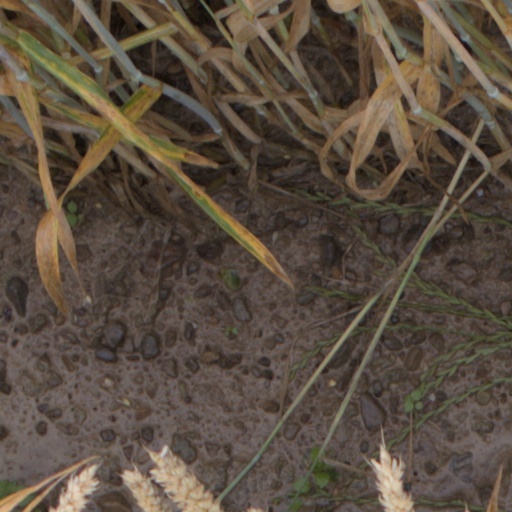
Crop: wheat